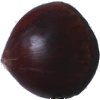
Label: Chestnut 1